La Boissière, Jura

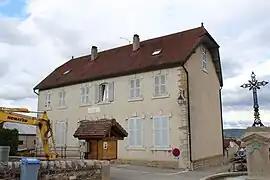
The town hall in La Boissière

La Boissière is a commune in the Jura department in Bourgogne-Franche-Comté in eastern France.